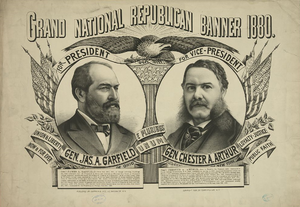
Chester Alan Arthur, né le 5 octobre 1829 à Fairfield et mort le 18 novembre 1886 à New York, est un avocat, général et homme d'État américain, 21ᵉ président des États-Unis. Élu comme vice-président de James A. Garfield en 1880, il lui succéda après son assassinat en 1881. Après avoir passé une grande partie de sa carrière politique dans la machine politique corrompue républicaine de New York, Arthur parvint à laver sa réputation en embrassant la cause de la réforme de la fonction publique. La défense et la mise en place du Pendleton Civil Service Reform Act fut le point d'orgue de son administration.
James Abram Garfield, né le 19 novembre 1831 à Orange et mort assassiné le 19 septembre 1881 à Elberon, est un homme d'État américain, 20ᵉ président des États-Unis. Après neuf élections consécutives à la Chambre des représentants des États-Unis dans l'Ohio entre 1863 et 1881, Garfield accède à la présidence sous l'étiquette du Parti républicain. Son mandat, fortement écourté par son assassinat, est marqué par une résurgence controversée de l'autorité présidentielle sur la préséance du Sénat concernant les nominations fédérales, une relance de la puissance navale américaine, l'élimination de la corruption au sein du service postal et la nomination de plusieurs Afro-Américains à de hautes fonctions fédérales.